Shorts (2009 film)

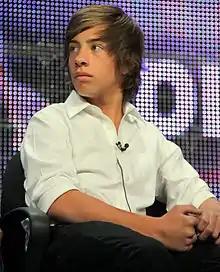
Jimmy Bennett was praised by critics for his performance.

On January 11, 2008, it was announced that Robert Rodriguez would direct, produce and write a 2009 American and Emirati live action and animated family science fiction fantasy adventure comedy movie which features live action and CGI animation titled "Shorts" also known as "Shorts: The Adventures of the Wishing Rock".